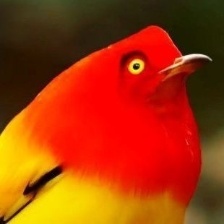
Species: FLAME BOWERBIRD
Scientific name: SERICULUS ARDENS